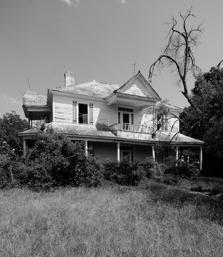
Building: William Harrison Sapp House
Country: United States of America
Year built: 1912
Historic house in South Carolina, United States United States historic place William Harrison Sapp House U.S. National Register of Historic Places William Harrison Sapp House, August 2012 Show map of South Carolina Show map of the United States Location South Carolina Highways 51 and 522, near Tradesville, South Carolina Coordinates 34°47′53″N 80°38′1″W / 34.79806°N 80.63361°W / 34.79806; -80.63361 Area 1 acre (0.40 ha) Built c. 1897 ( 1897 ) , 1912 Architectural style Colonial Revival MPS Lancaster County MPS NRHP reference No. 89002141 Added to NRHP January 4, 1990 William Harrison Sapp House is a historic home located near Tradesville , Lancaster County, South Carolina . It was built about 1897, and extensively remodeled in 1912. It is a two-story Colonial Revival style frame residence with a one-story rear projection.  It features a one-story hipped-roof wraparound porch, supported by Tuscan order columns. A small one-story gable-front frame drug store/office built in 1912, is located on the property.  Dr. William Harrison Sapp (1866-1946), was a prominent local physician and farmer. It was added to the National Register of Historic Places in 1990. References